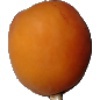
Label: Apricot 1